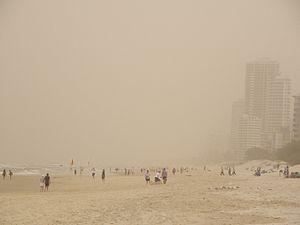
La tempête de sable en Australie de 2009 désigne une période allant du 22 au 24 septembre 2009 durant laquelle l'Est de l'Australie subit la plus intense et spectaculaire tempête de sable qu'ait connu le pays depuis 70 ans. La tempête a été par la suite qualifiée La mère de toutes les tempêtes de sable.